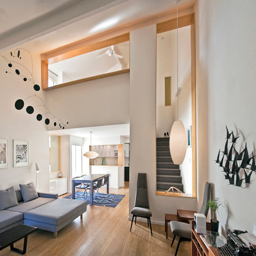
contemporary open concept living room idea with white walls and no tv